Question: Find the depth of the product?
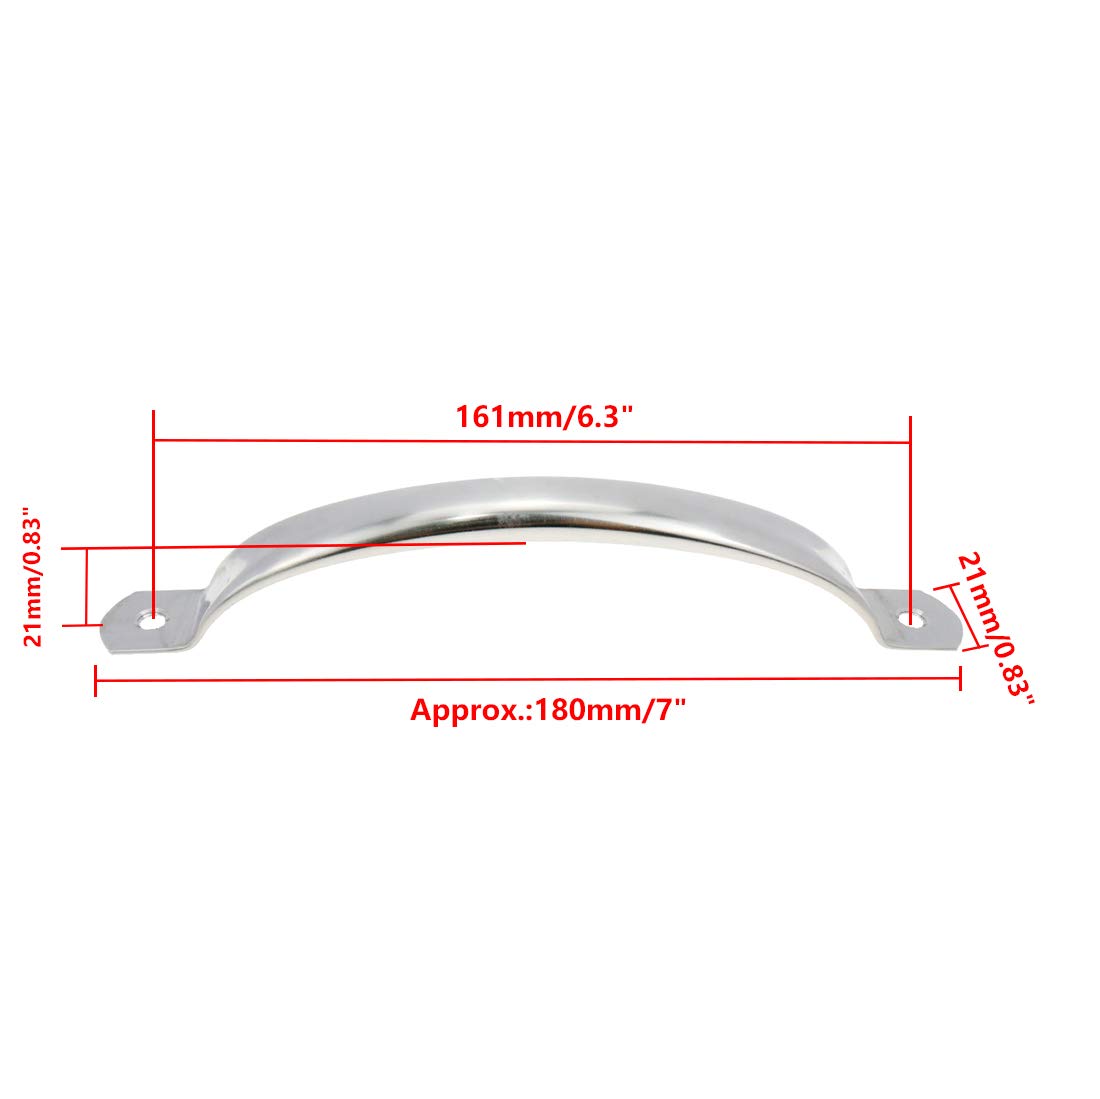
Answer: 161.0 millimetre